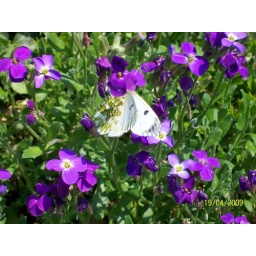
Little white butterfly in Heale Gardens